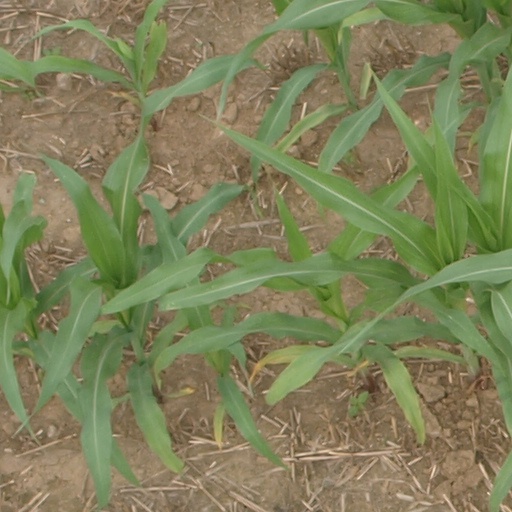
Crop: maize; corn